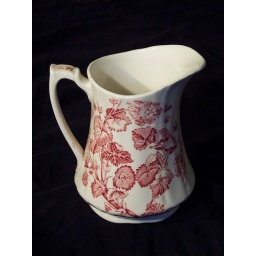
Small red and white crockery pitcher. I picked this up in a box of dishes at a yard sale.